Tourism in Malaysia

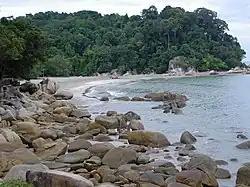
Teluk Cempedak Beach, Kuantan

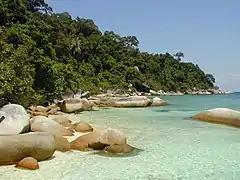
South Beach, Perhentian Besar

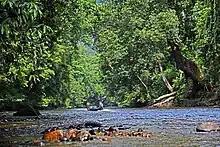
Tourists in Taman Negara

Medical tourism is popular in Malaysia, with the Malaysia Healthcare Travel Council reporting an arrival of 1.3 million foreign patients in 2019, almost double from 2014 figure with around 882,000 foreign patient. Malaysia Healthcare Travel Council, a government agency with the aim of promoting medical tourism, was launched in 2009 as an initiative by the Ministry of Health. The established private healthcare facilities supported by internationally recognized doctors and trained medical staff have made Malaysia a top destination for medical travel. In 2019, Malaysia attracted 1.3 million international healthcare tourists who generated over $500 million in hospital receipts.